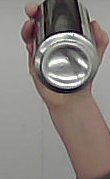
Product: monster_energydrink